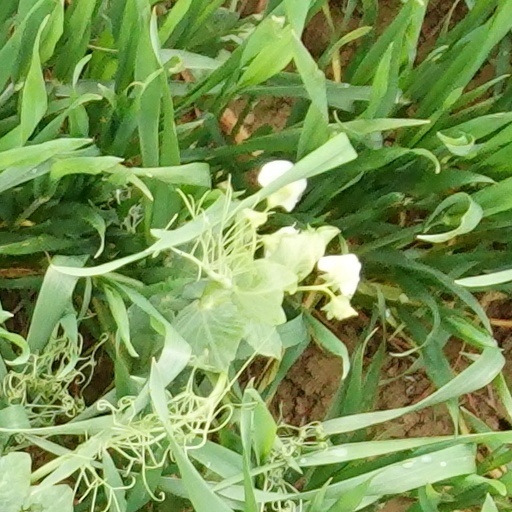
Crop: wheat